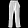
Label: Trouser